Dajia Mazu Pilgrimage

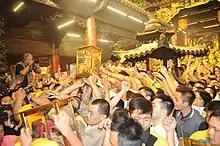
Worshippers in Jenn Lann temple during the return ceremony

Before the procession departs, a ceremony known as "jiaogao" (筊筶) is held at Jenn Lann Temple, where the pilgrimage's start date through poe divination. Afterwards, the procession's Head Banner is tied onto the left dragon pillar of the temple, rectangular pieces of paper known as a "xiangtiao" (香條) are passed along the route to notify people about the upcoming pilgrimage, and subordinate temples decide among themselves which order to travel inside the procession.